Languages of Israel

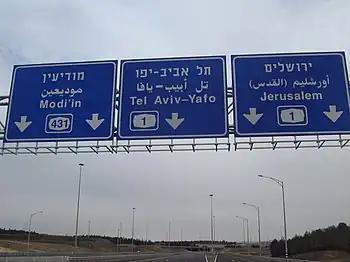
Road signs in Israel in Hebrew, Arabic and English

The British Mandate articles, issued by the Council of the League of Nations in 1922, and the 1922 Palestine Order in Council were the first in modern times to acknowledge Hebrew as an official language of a political entity. This was a significant achievement for the Zionist movement, which sought to establish Hebrew as the national language of the Jewish people and discouraged the use of other Jewish languages, particularly Yiddish. The linguistic dualism between Hebrew and Yiddish was similar to that of Hebrew and Aramaic in ancient times.